Lola (1986 film)

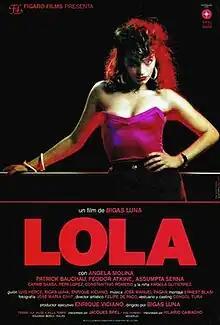
Theatrical release poster

Lola is a 1986 Spanish drama film directed by Bigas Luna which stars Ángela Molina as the title character. Patrick Bauchau, Féodor Atkine, and Assumpta Serna co-star.